Latrice Royale

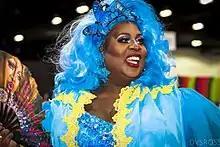
Royale at the 2022 RuPaul's DragCon LA

Timothy K. Wilcots (born February 12, 1972), better known by the stage name Latrice Royale, is an American drag performer, recording artist, and reality television personality. She is best known for her appearances on the fourth season of "RuPaul's Drag Race" in 2012 and on the first and fourth seasons of "RuPaul's Drag Race All Stars". She finished fourth on her original season; in its final episode, she was crowned Miss Congeniality. She placed fifth on the fourth season of "All Stars".